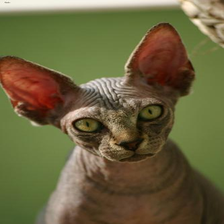
Species: cat
Breed: Sphynx